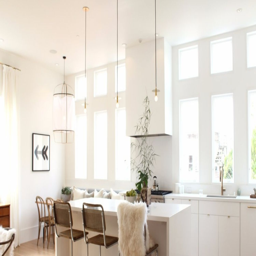
vinegar is a multipurpose product that you can use in all areas of your home .